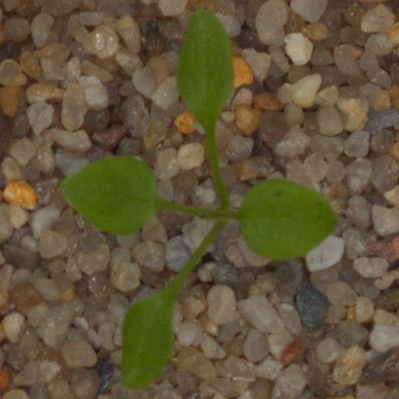
Label: common_chickweed